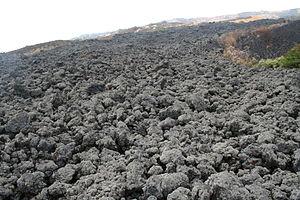
La lave ʻaʻā, aussi orthographié en ʻaʻa, aʻā, aʻa ou encore aa, terme hawaïen prononcé /ʔəˈʔaː/ et signifiant originellement « brûler », « feu », « colère » puis ayant pris le sens de « lave de pierre », désigne un type de lave fluide, rugueuse et à blocs apparents s'écoulant généralement à haute température, typiquement de 1 000 à 1 100 °C. Felsique et relativement riche en silice, ce qui lui confère une viscosité relativement élevée, ce type de coulée se solidifie rapidement et prend ainsi un aspect croûté, acéré et coupant, constituant ainsi un terrain hérissé, semi-désertique et infertile. Cette forme chaotique s'oppose à celle prise par les laves cordées.